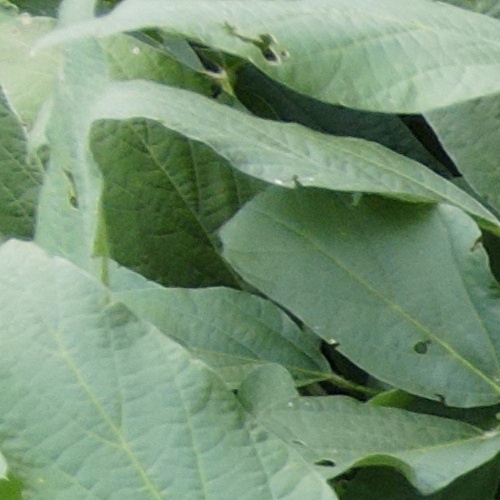
Label: Caterpillar